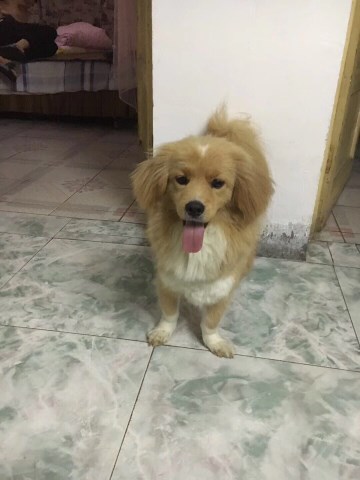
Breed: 806-n000129-papillon